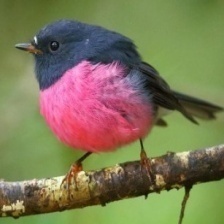
Species: PINK ROBIN
Scientific name: PETROICA RODINOGASTER
ImageNet parent category: robin